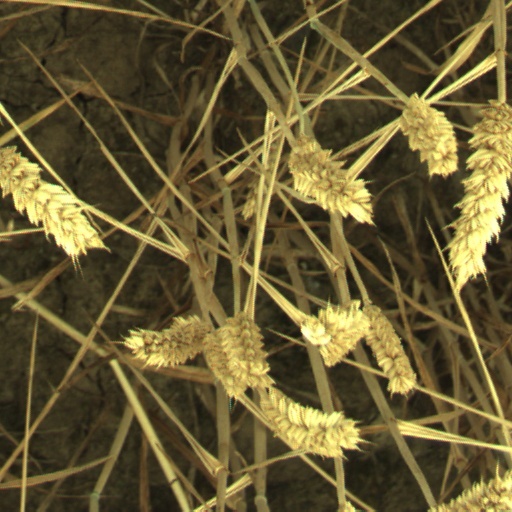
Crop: wheat